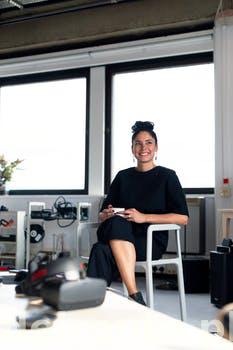
Label: Watermark